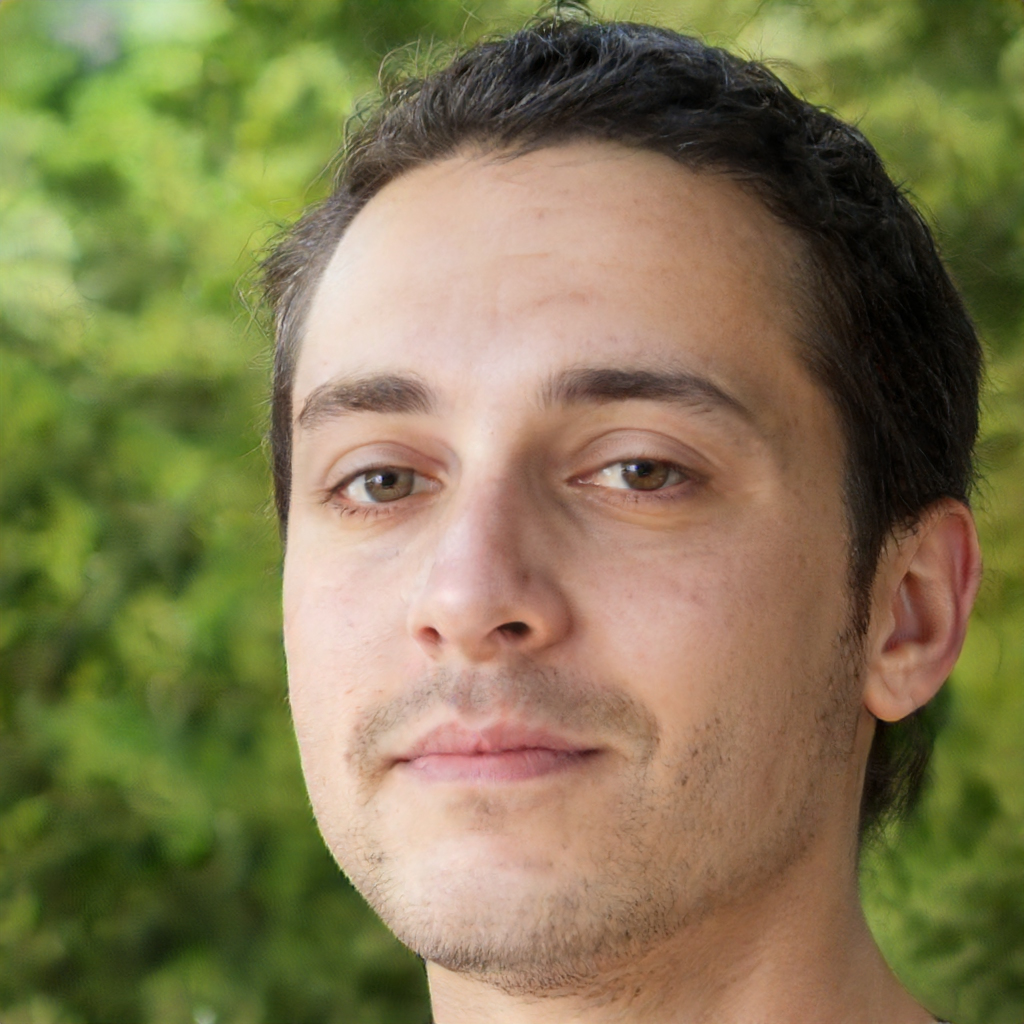
Label: Colored